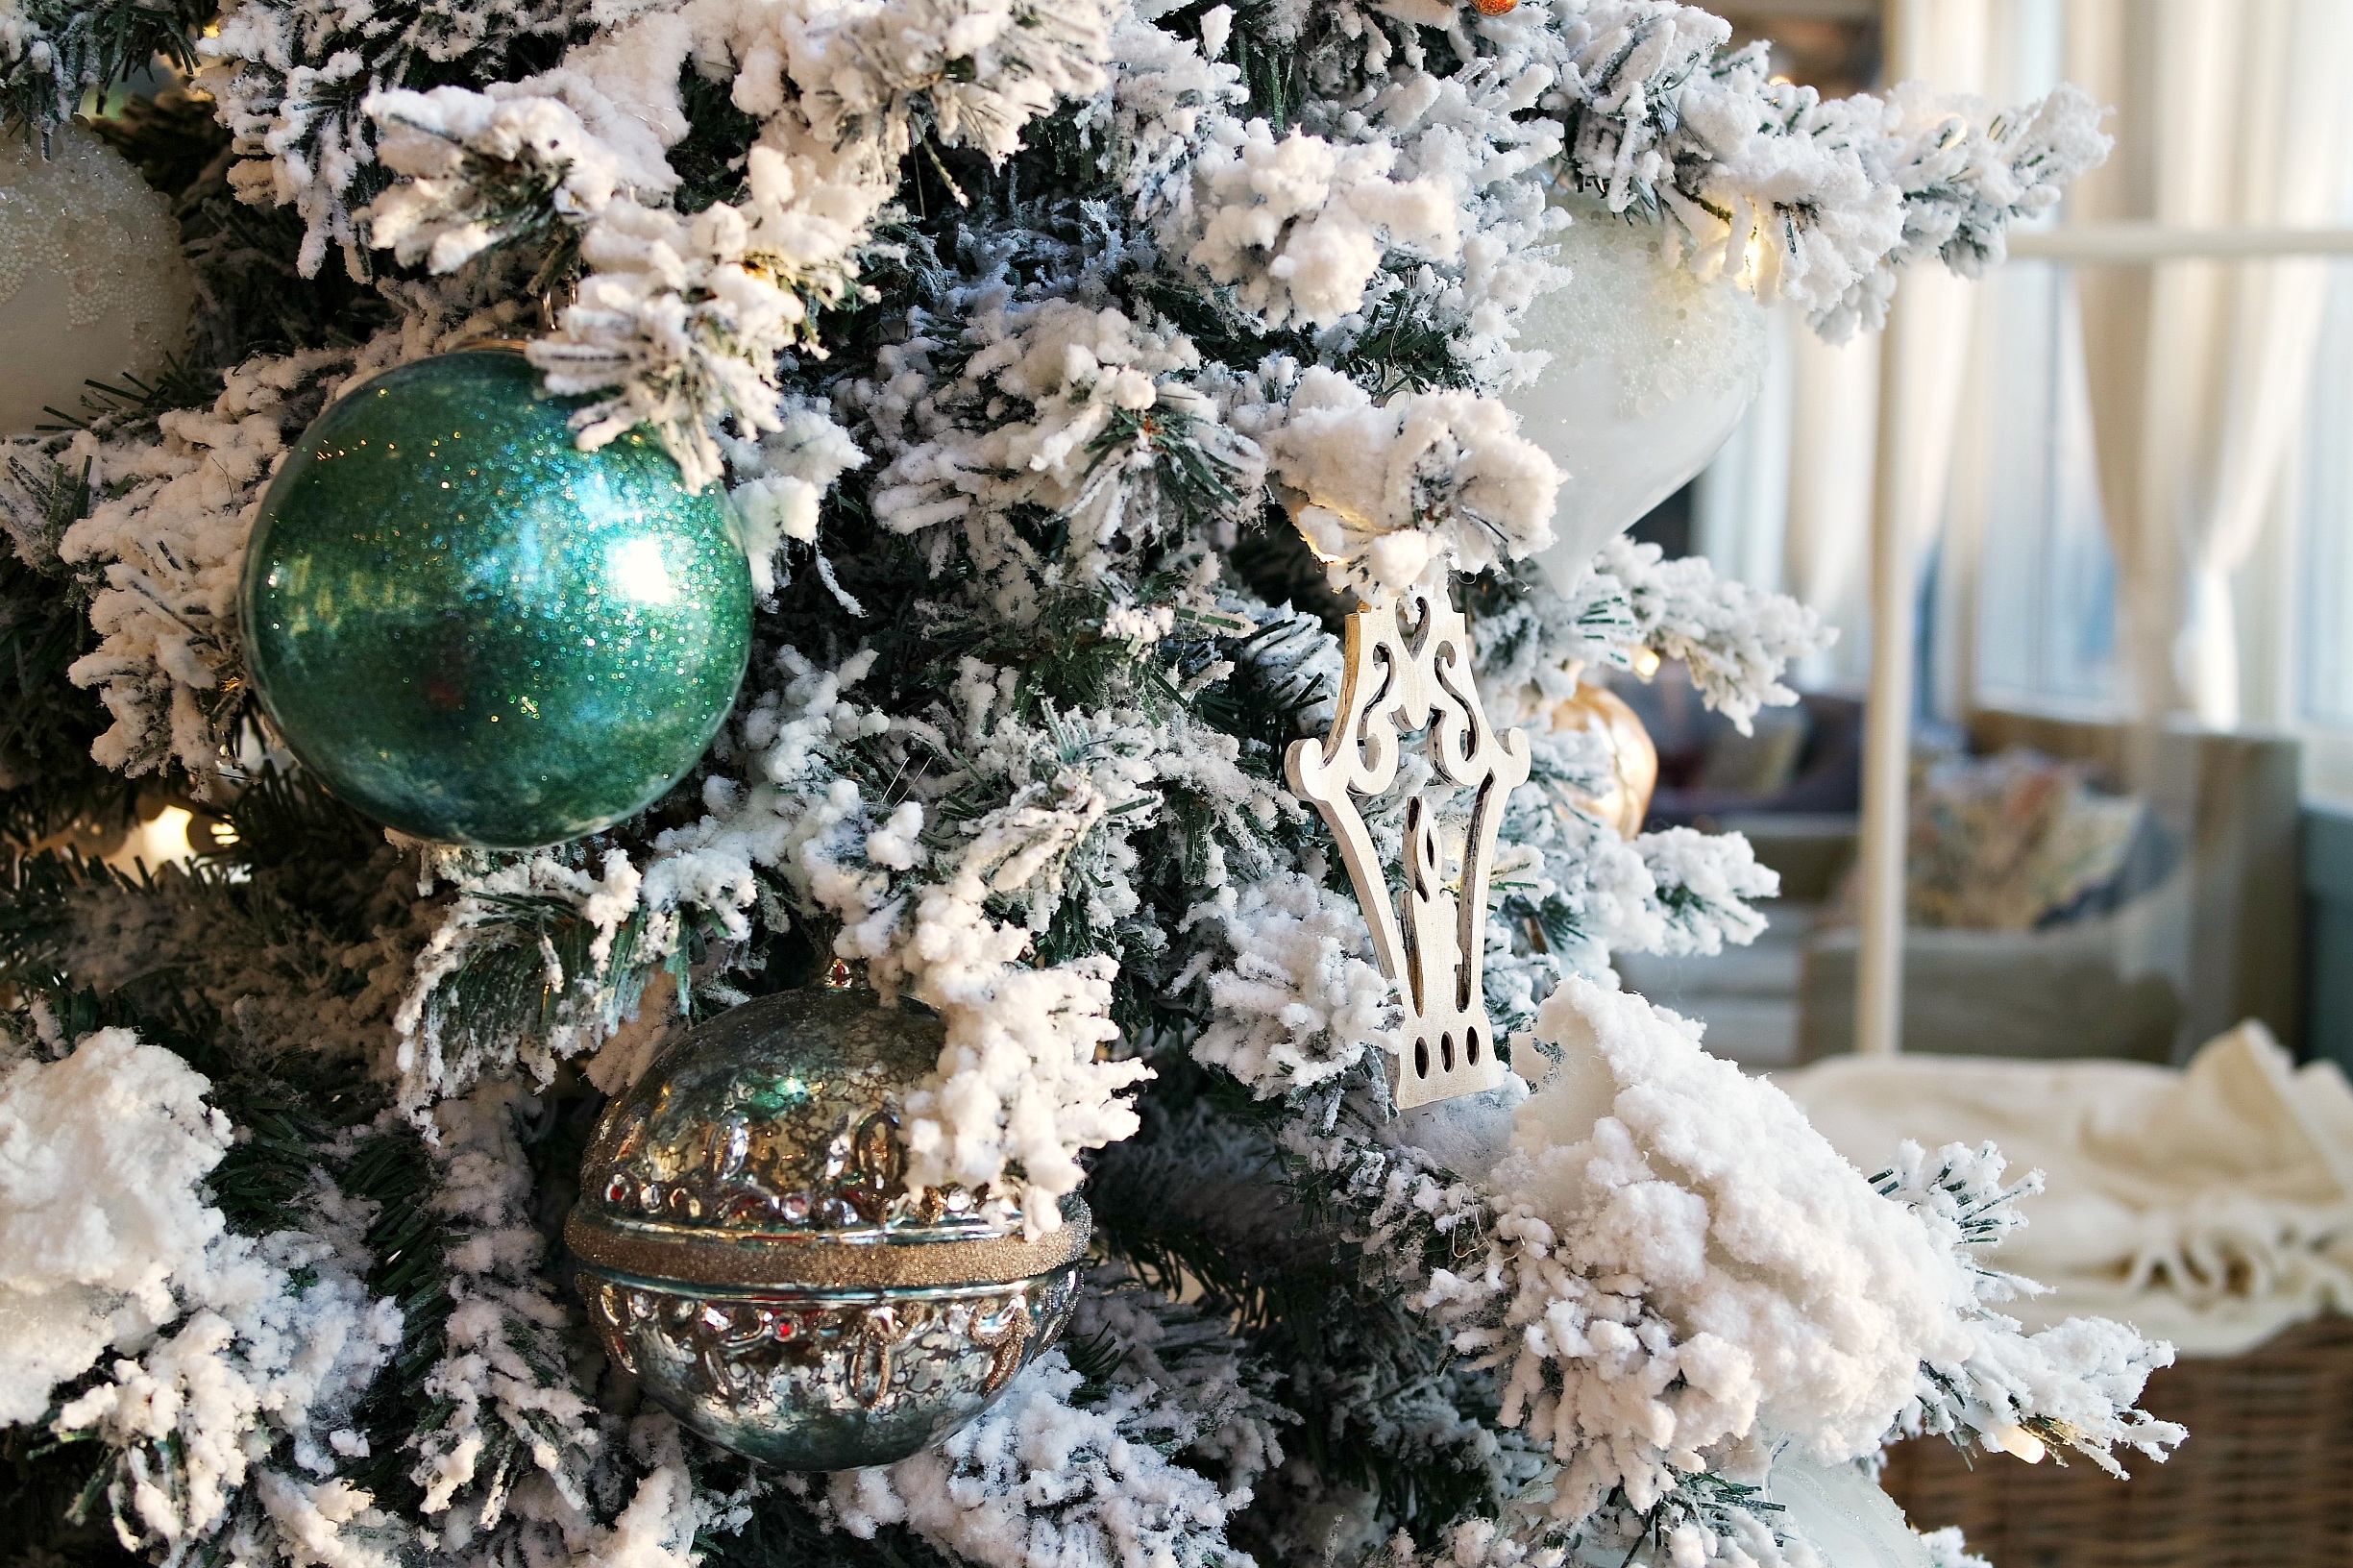
tree, branch, flower, holiday, christmas, decor, christmas tree, christmas decoration, comfort, floristry, centrepiece, flower arranging, new year tree